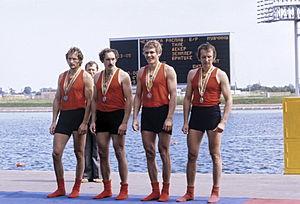
L'aviron est présent pour la 18ᵉ fois au programme olympique aux Jeux olympiques d'été de 1980.